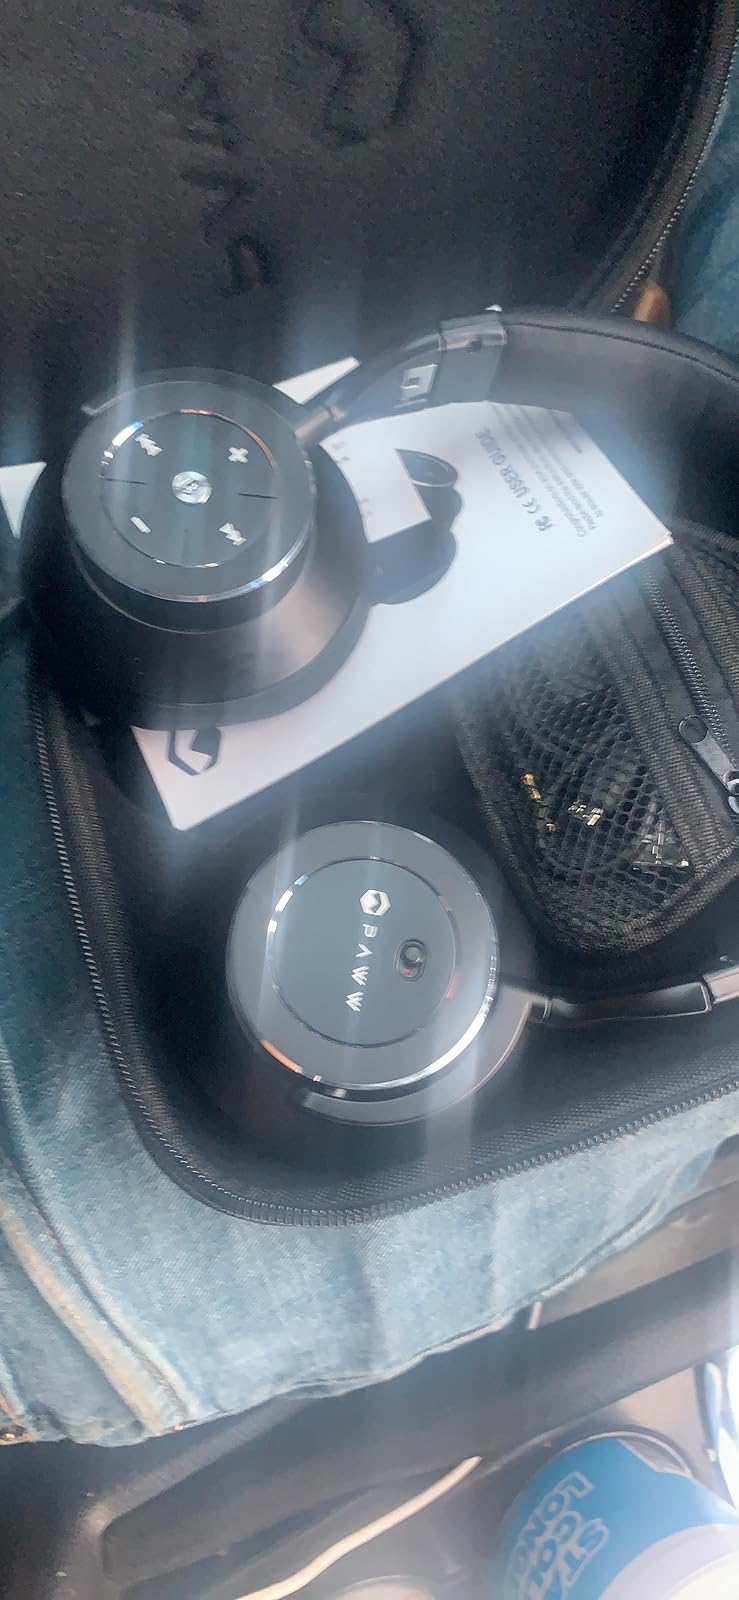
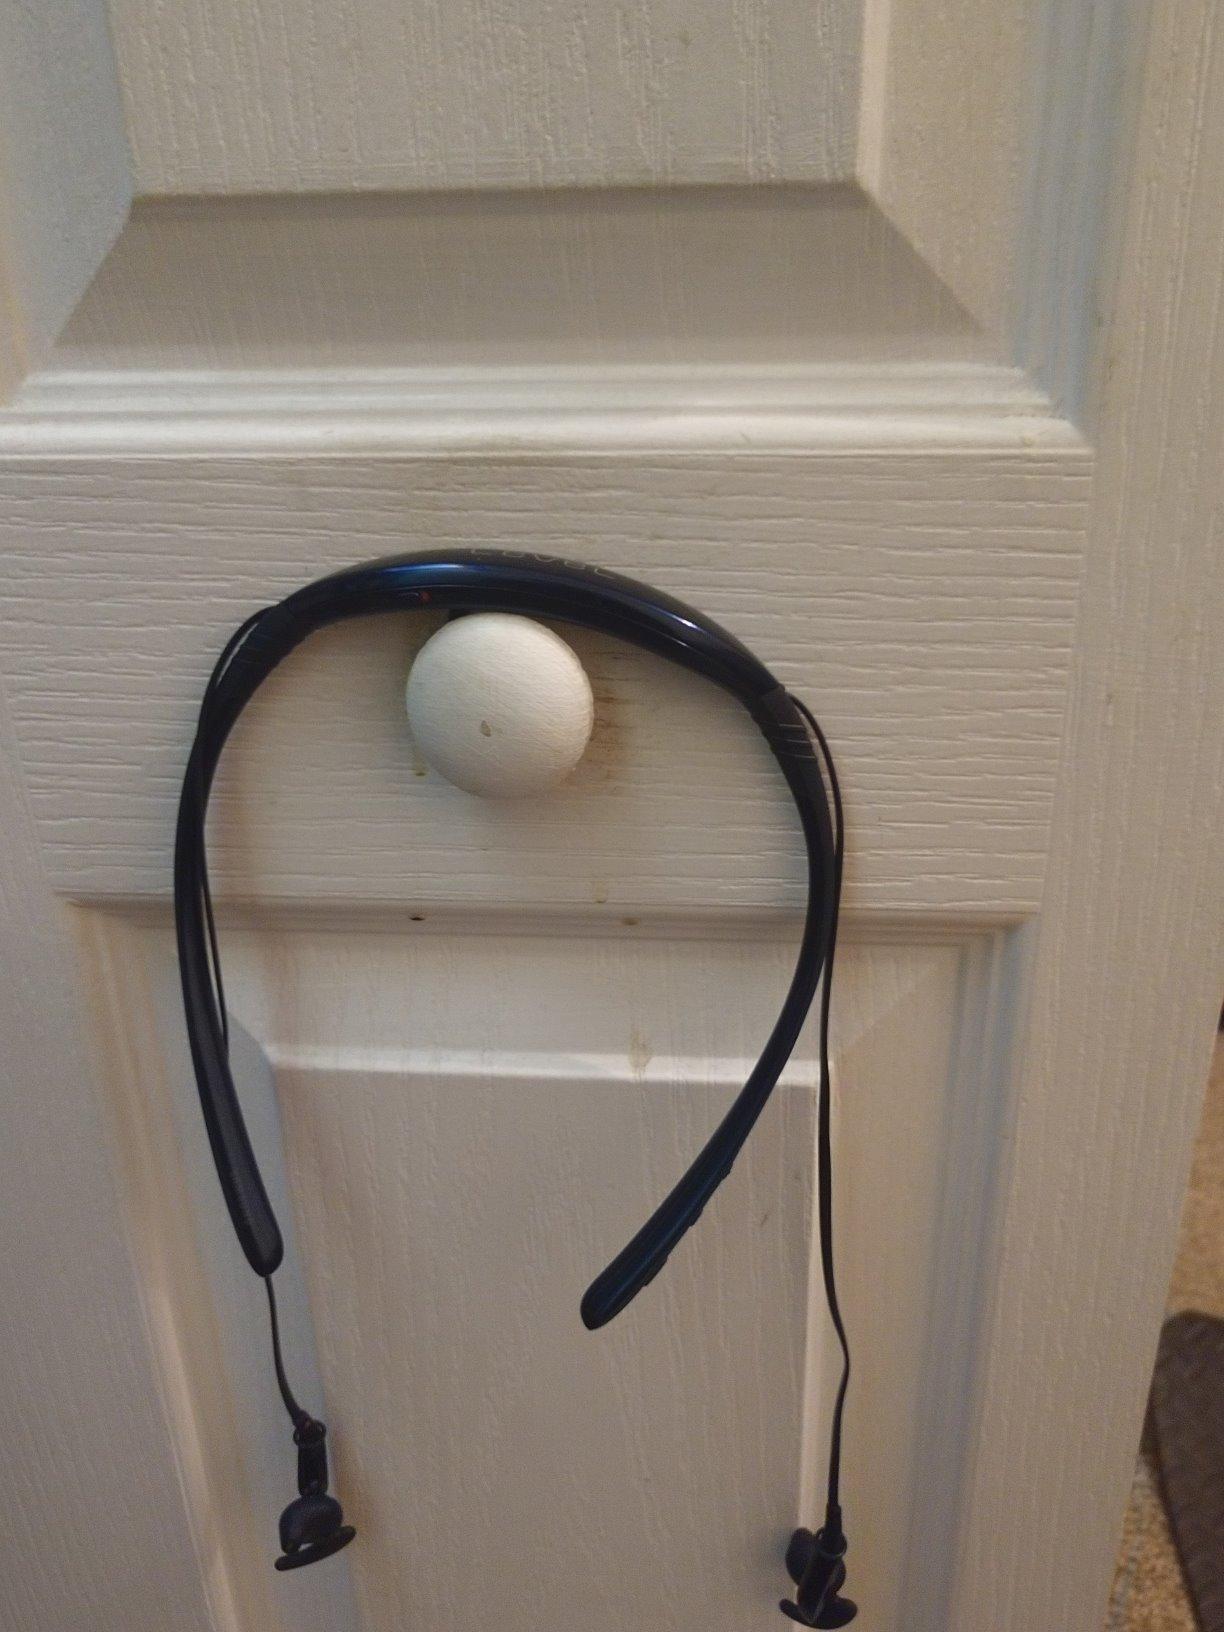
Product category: headphones
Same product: no